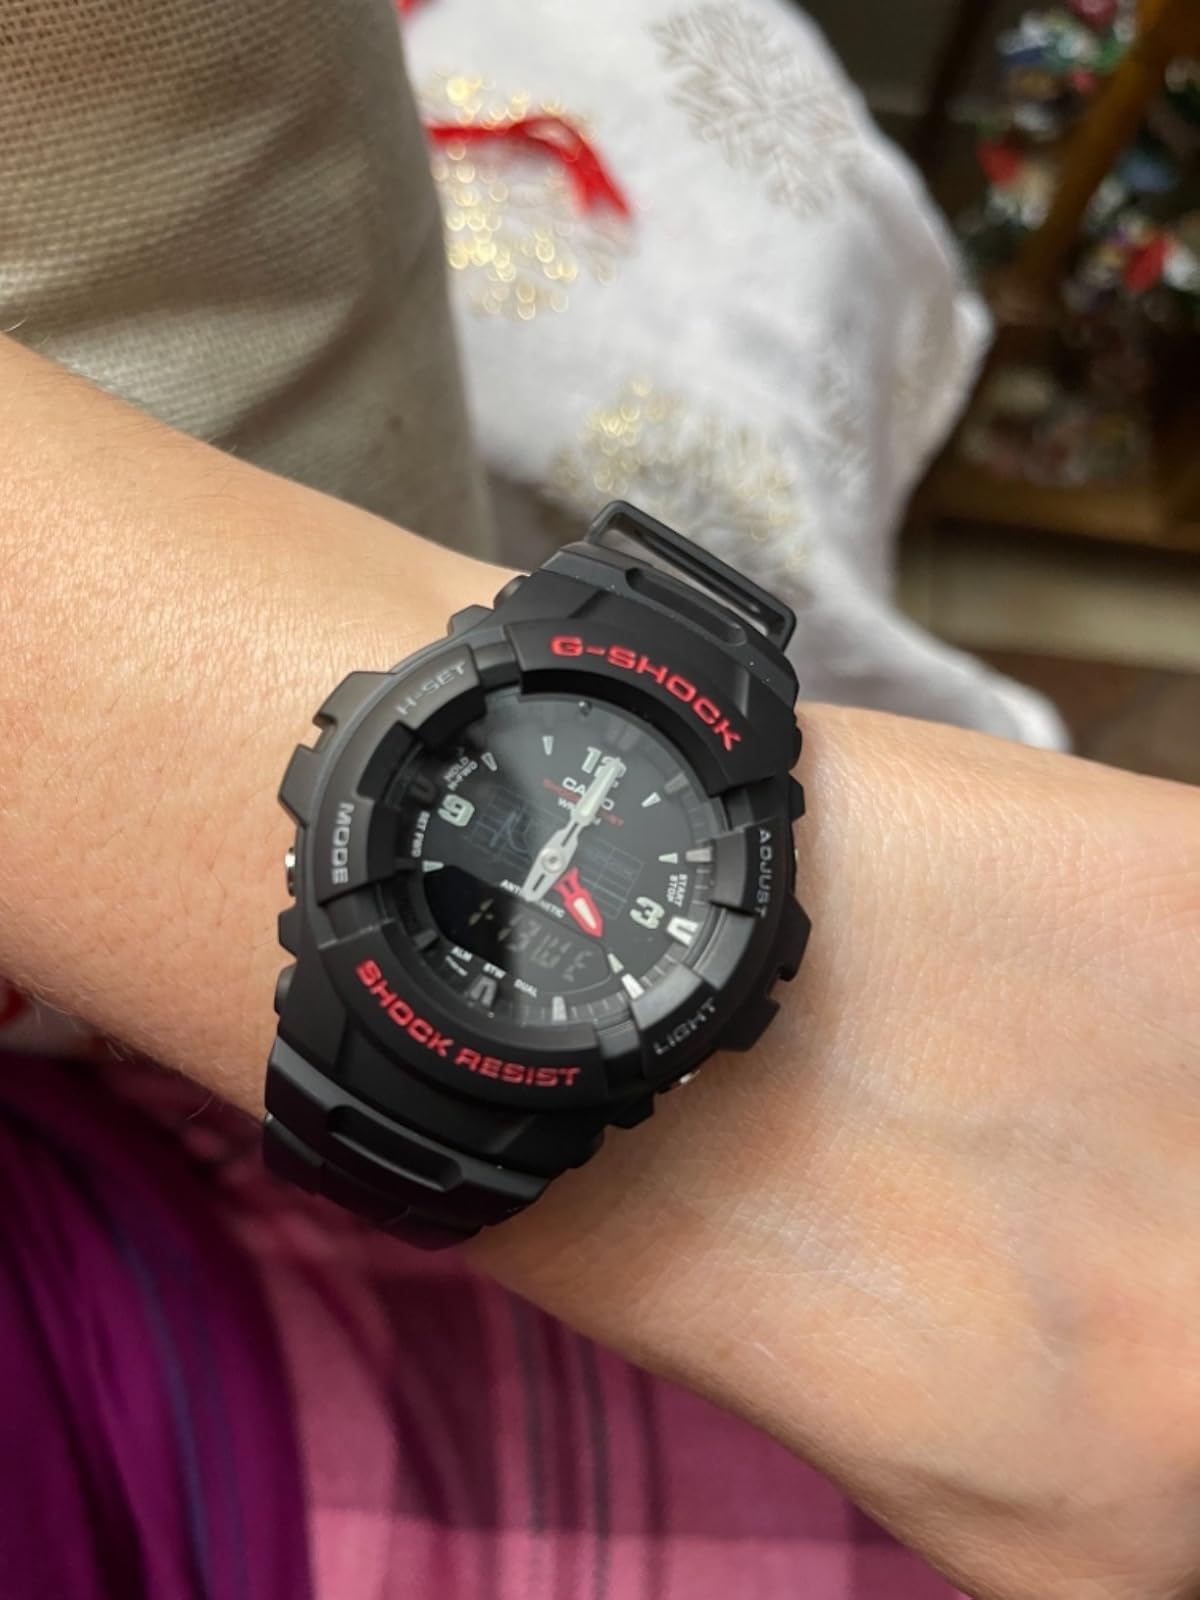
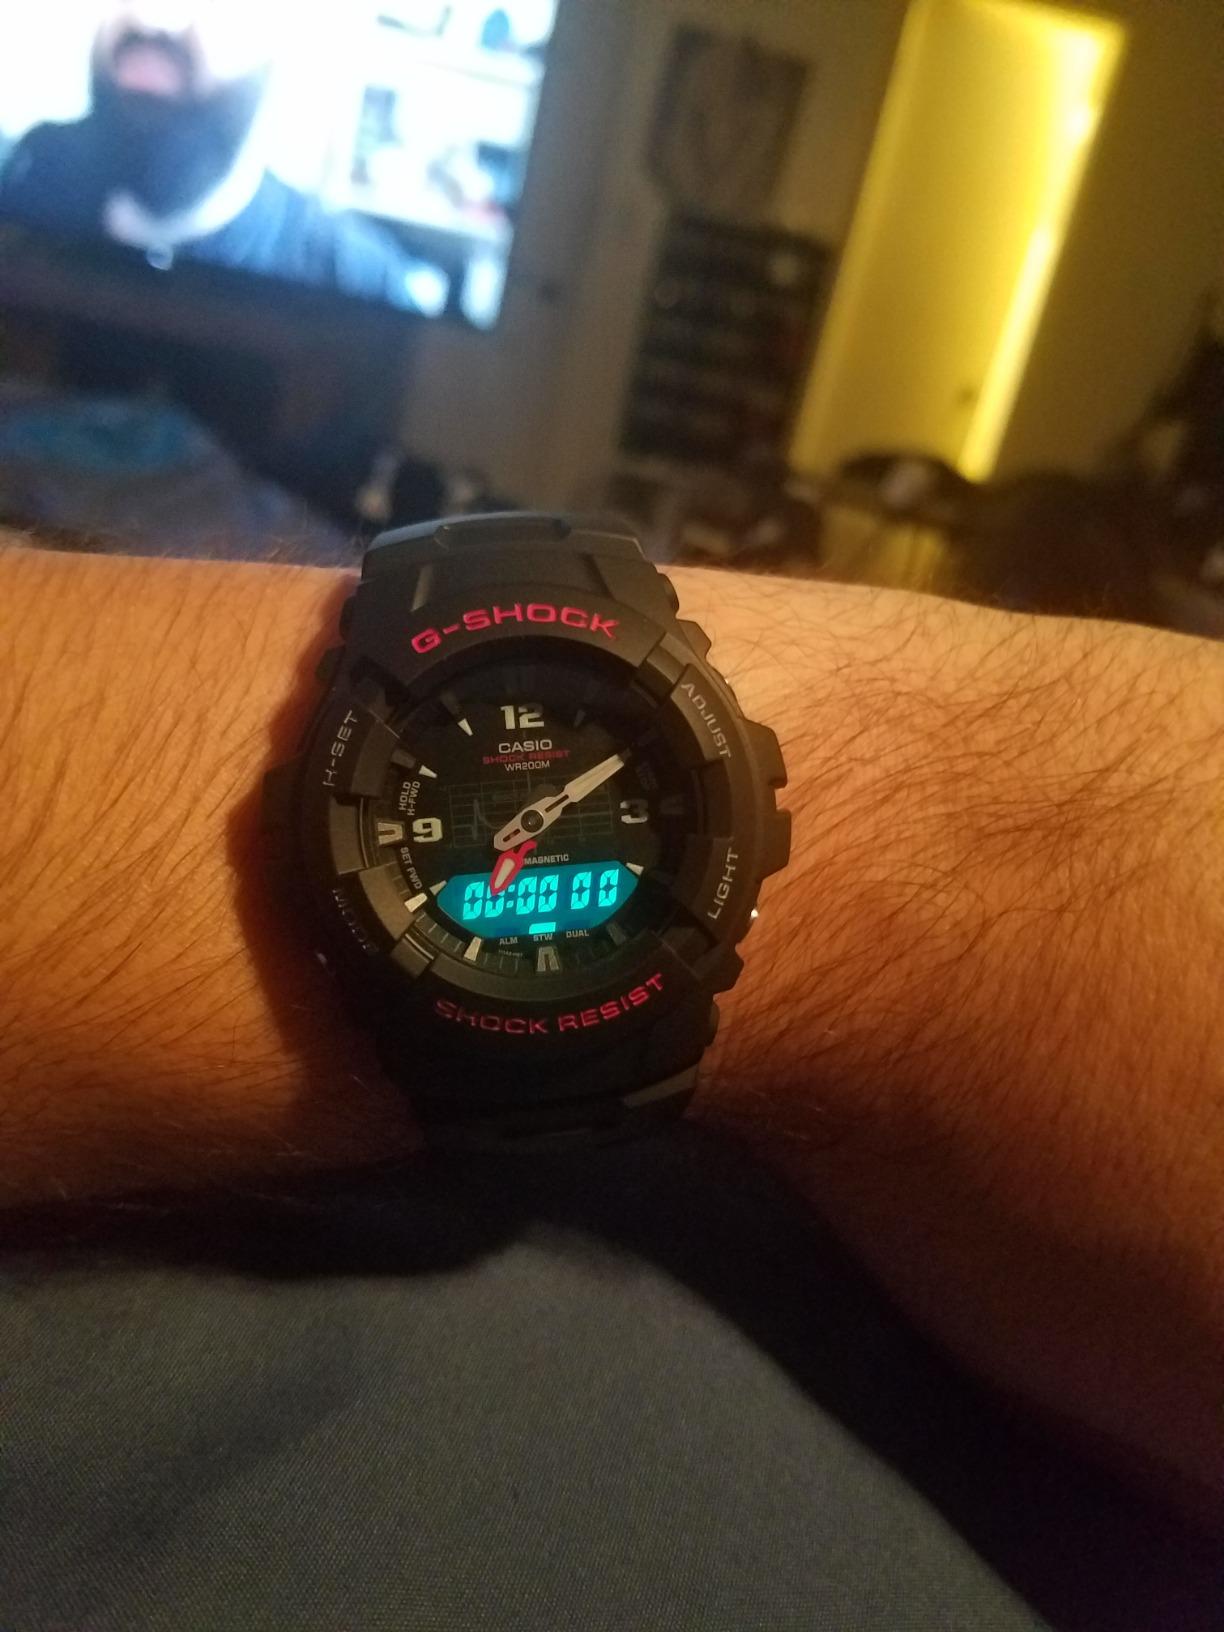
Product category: accessories_watch
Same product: yes